Heinrich Sutermeister

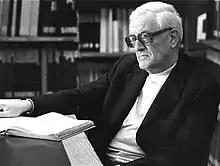
Sutermeister in 1982

Heinrich Sutermeister (12 August 1910 – 16 March 1995) was a Swiss composer, most famous for his opera "Romeo und Julia".